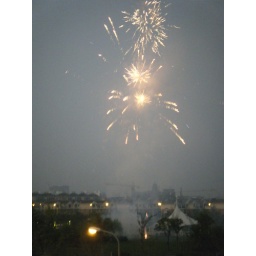
We heard fireworks one night. I opened by bedroom window and this is what we saw!! It was beautiful!